Describe the emotion expressed in this image:  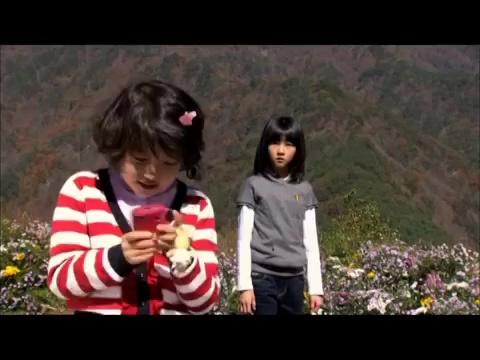
This person displays Fear, valence and arousal with low intensity.